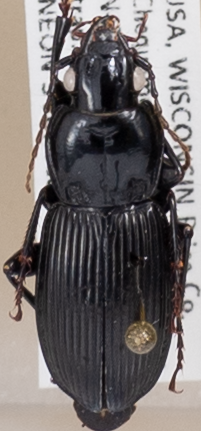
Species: Pterostichus novus
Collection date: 2022-08-09
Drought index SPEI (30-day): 0.304
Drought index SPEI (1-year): -0.676
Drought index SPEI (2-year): -0.404